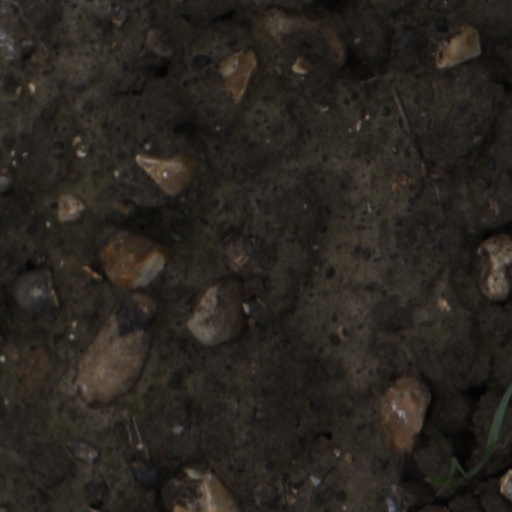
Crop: wheat